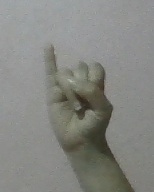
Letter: meem